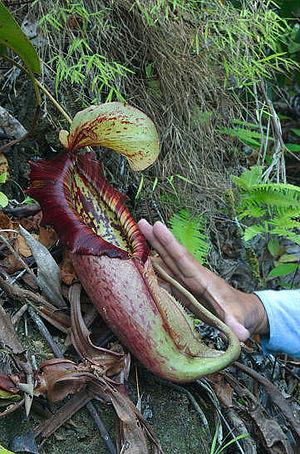
Nepenthes northiana est une espèce carnivore de népenthès appartenant à la famille des Nepenthaceae qui est endémique de Bornéo. Elle a été découverte à Bornéo par Marianne North dans la forêt aux alentours du village de Bau et peinte par elle-même. Joseph Dalton Hooker l'a décrite en 1881 et l'a dénommée en l'honneur de Miss North. C'est une espèce considérée comme vulnérable par l'UICN.